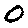
Label: 0